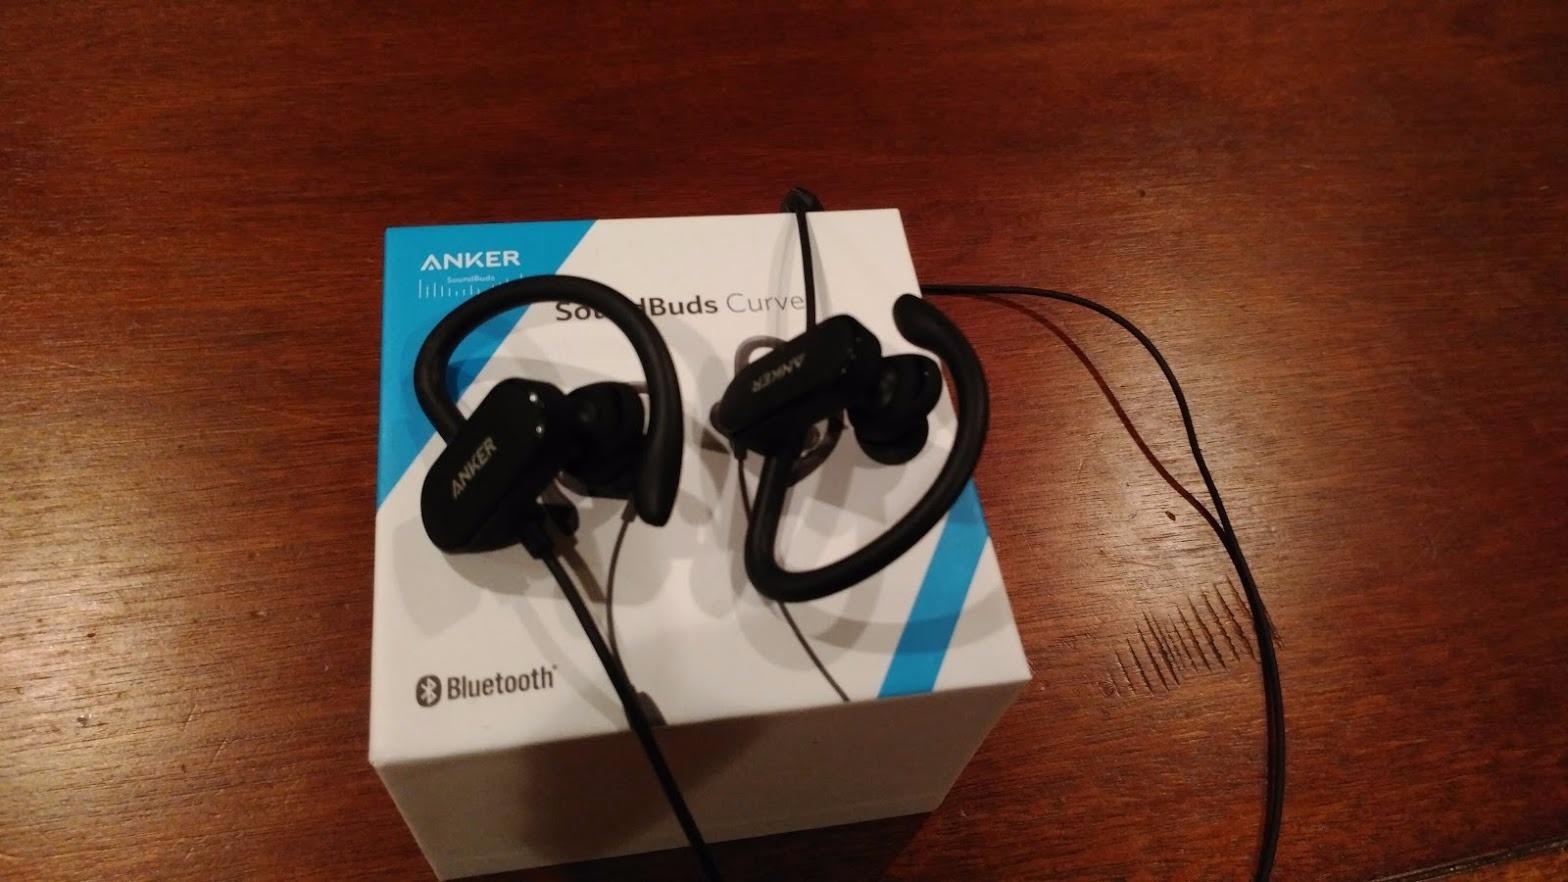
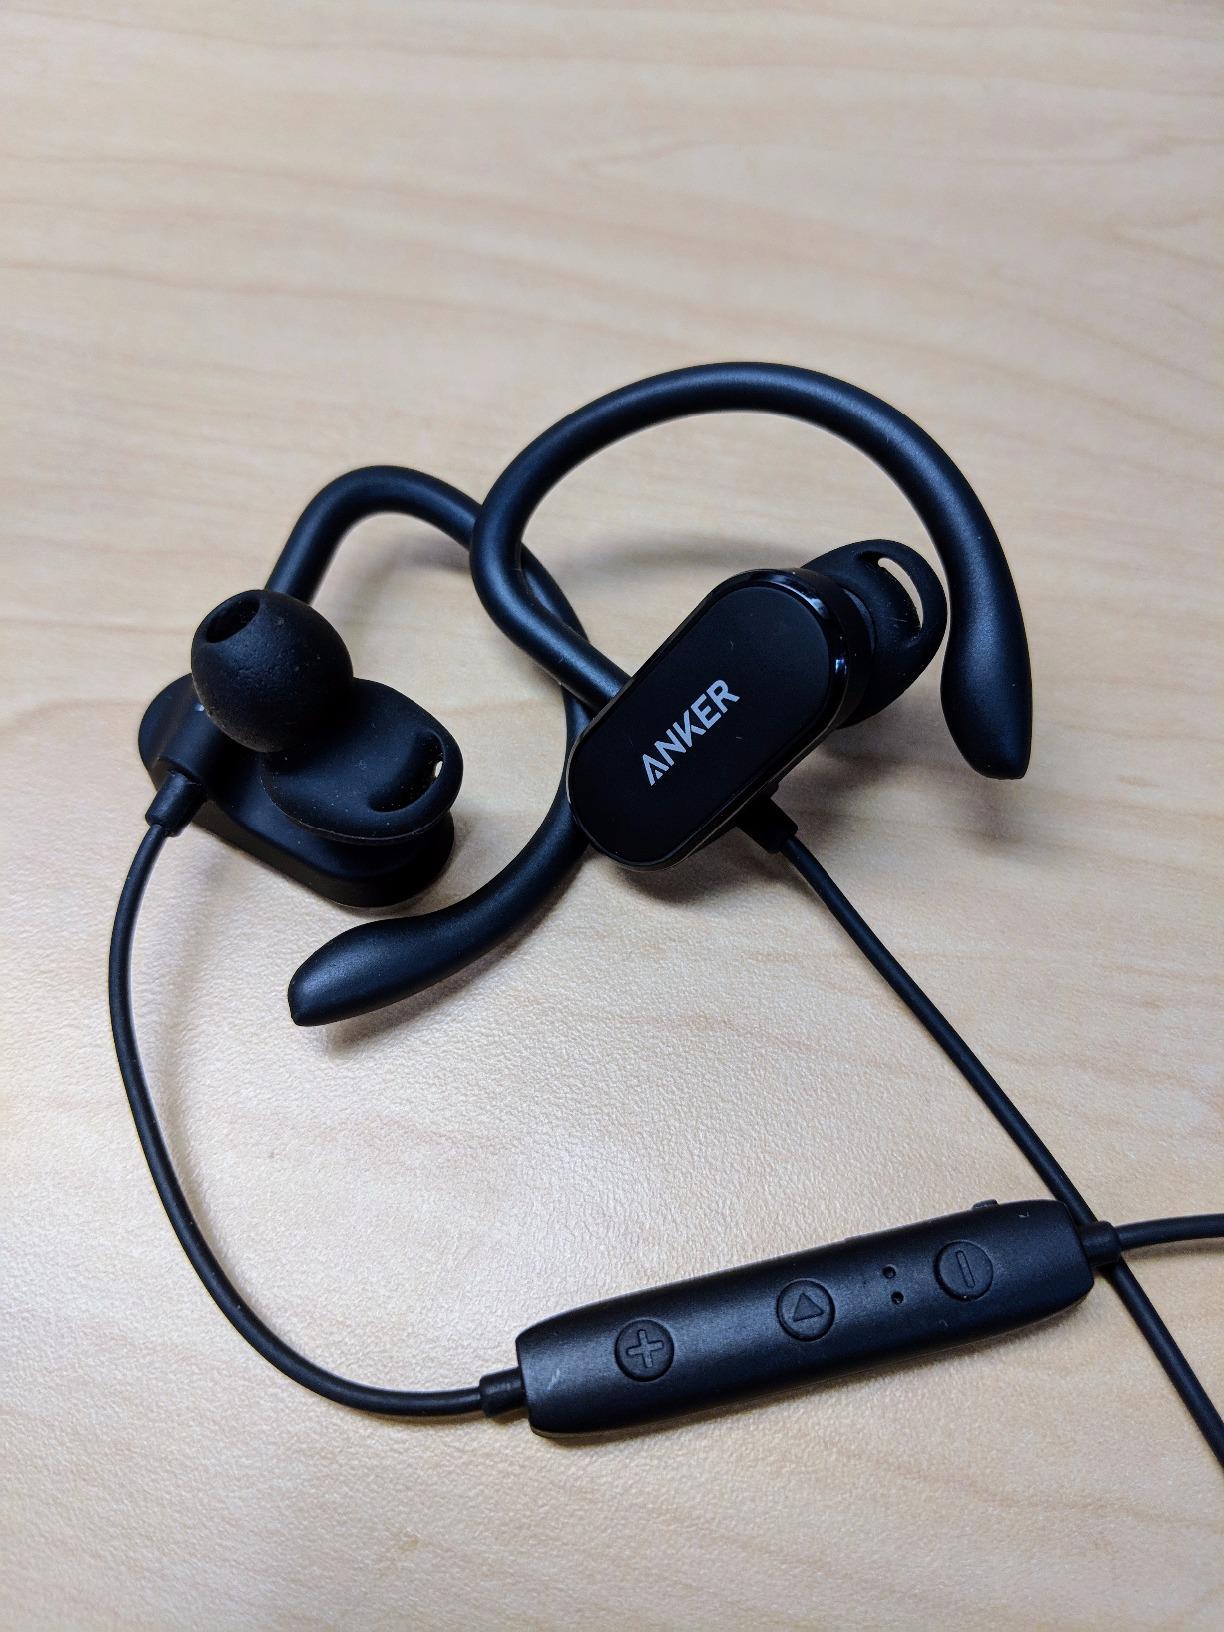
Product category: headphones
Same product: yes